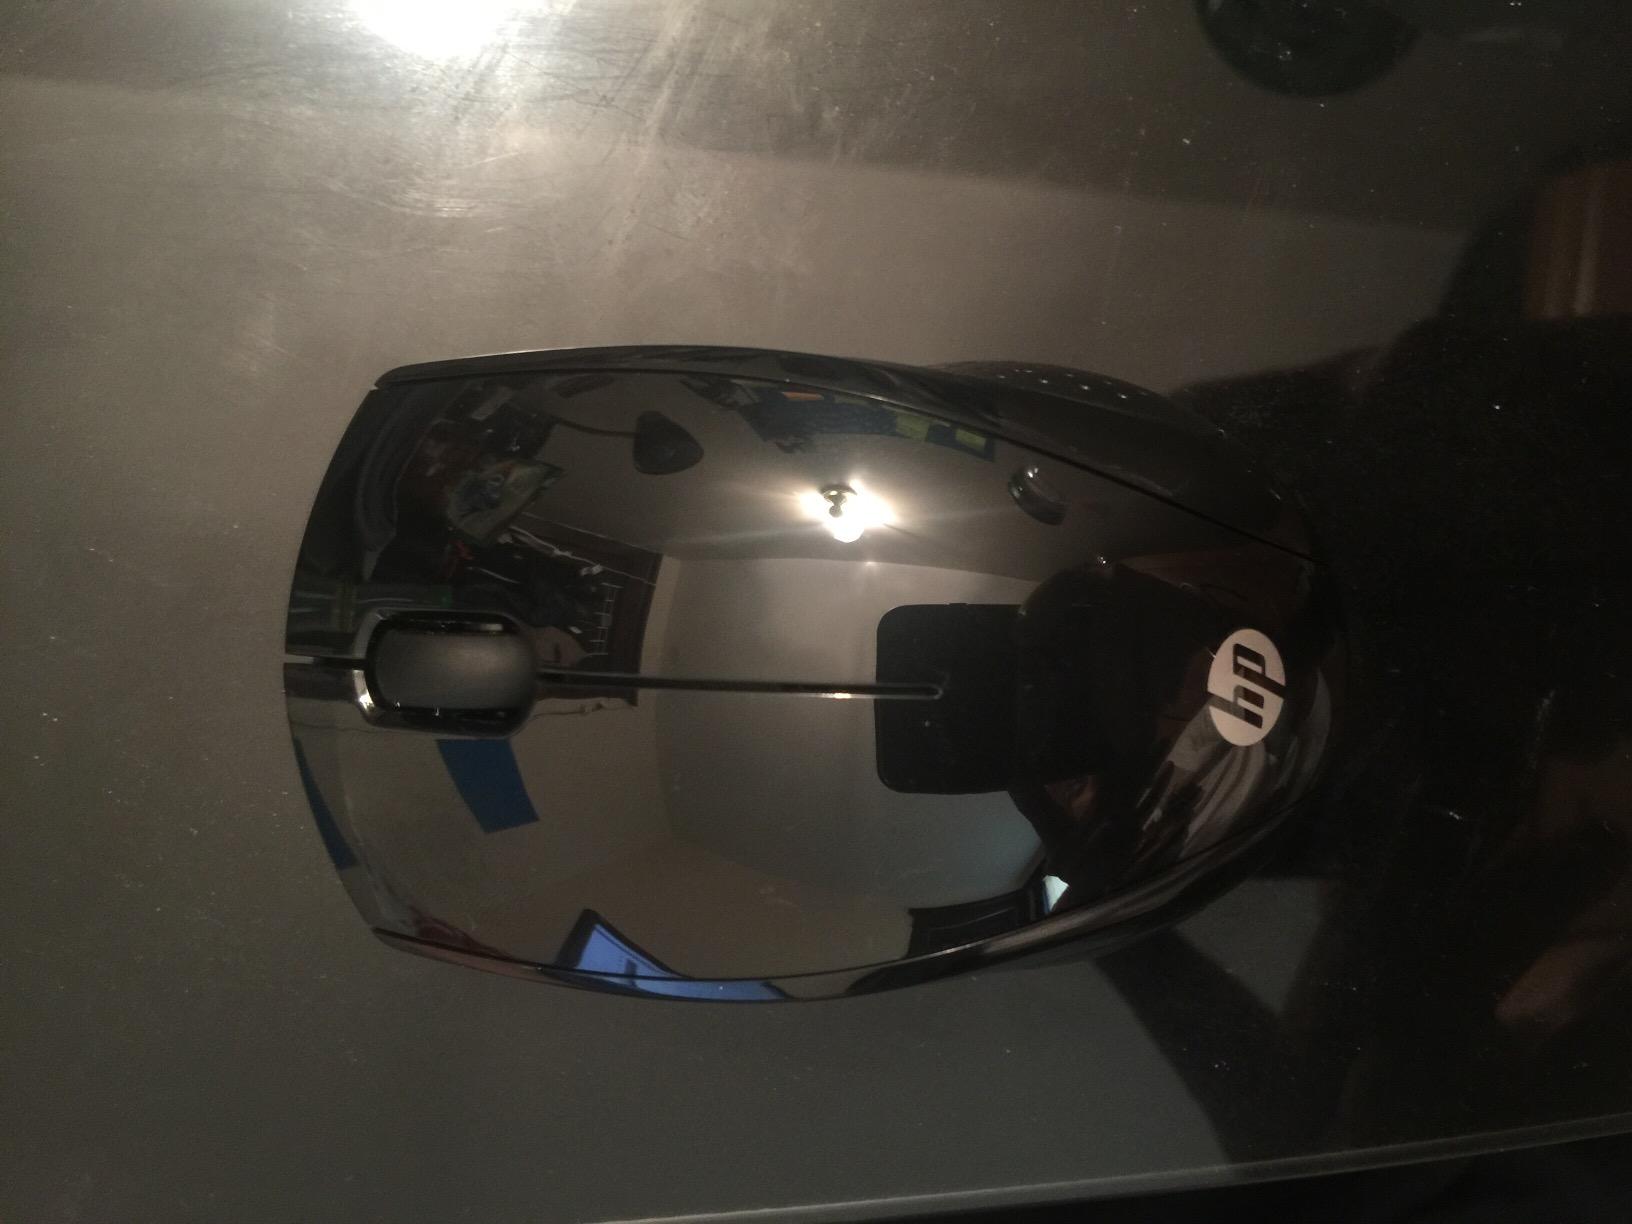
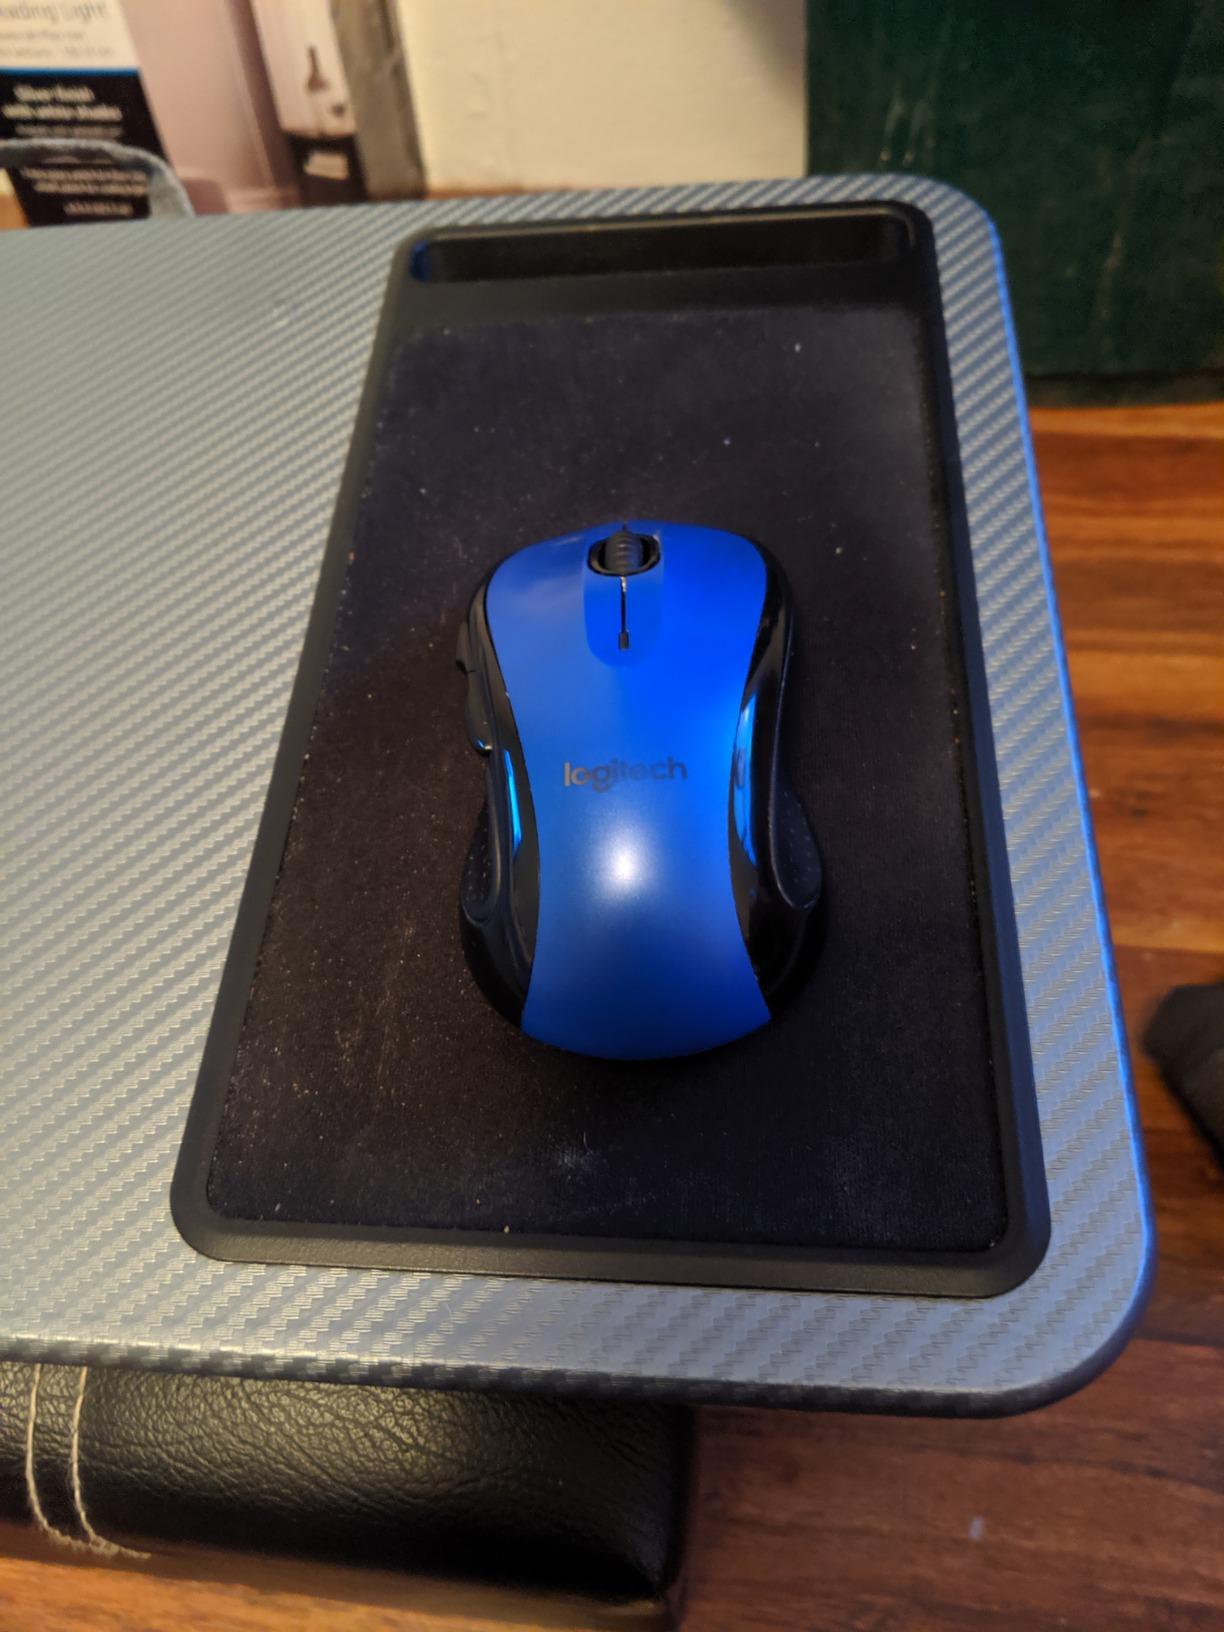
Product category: mouse
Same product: no